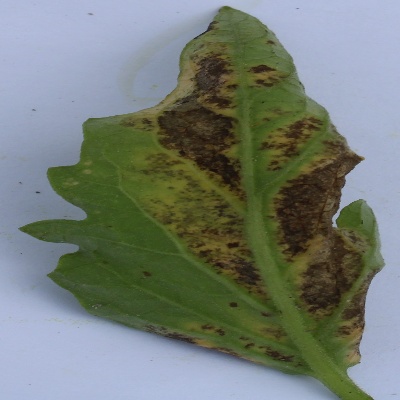
Crop: Tomato
Condition: septoria leaf spot